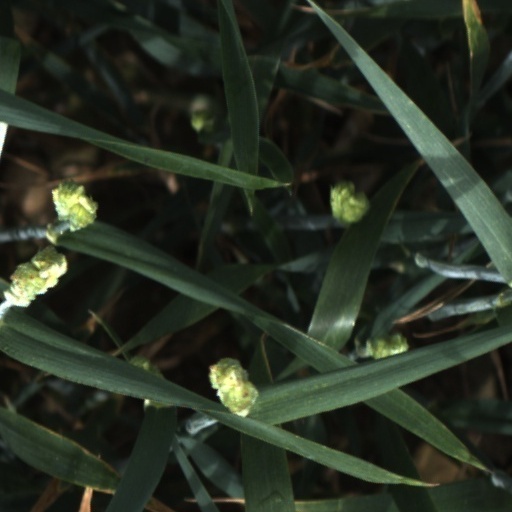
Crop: wheat